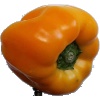
Label: Pepper Yellow 1